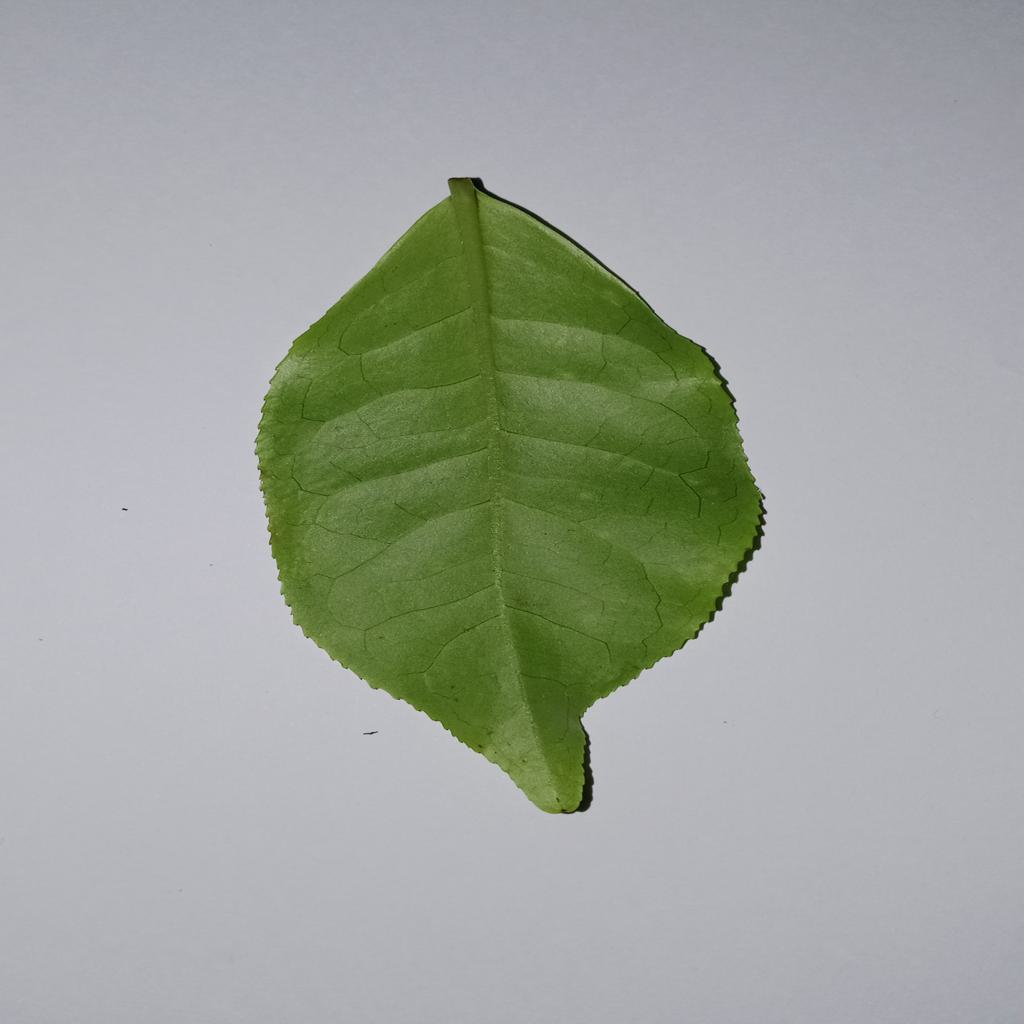
Label: Healthy